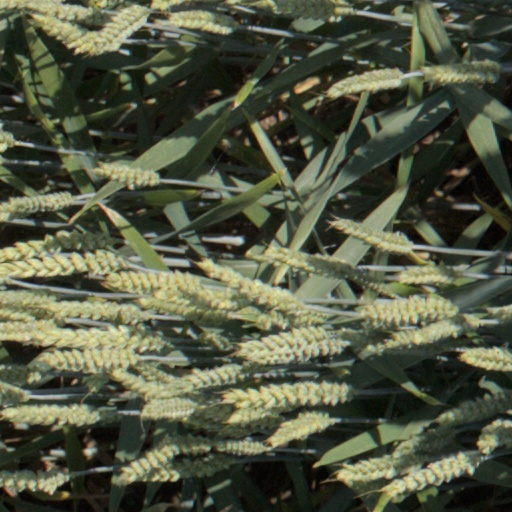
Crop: wheat